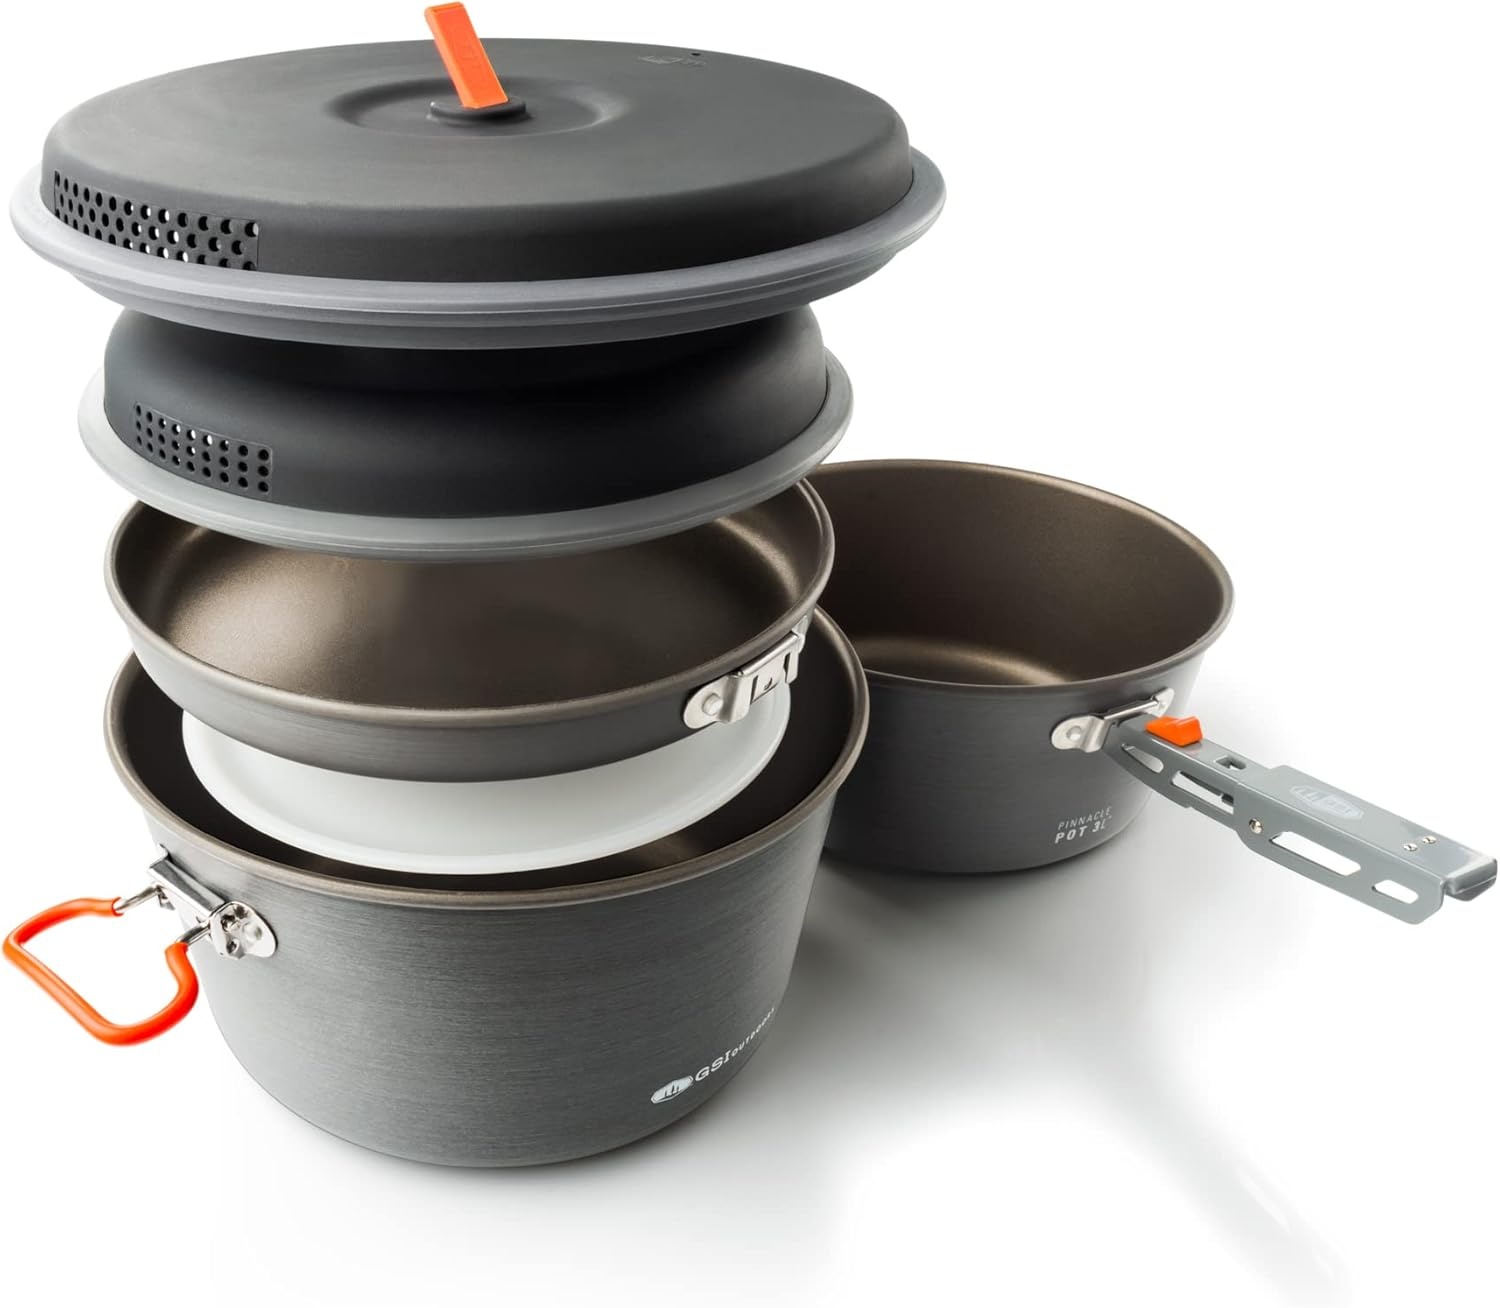
GSI Pinnacle Base Camper Large
Brand: GSI
GSI Pinnacle Series อุปกรณ์ครัวอลูมิเนียมน้ำหนักเบา ผิวเคลือบ 3 ชั้น ด้วย Teflon Radiance Technology ทนทานต่อการขีดข่วนและกระจายความร้อนได้เร็วกว่า Teflon แบบปกติ ให้คุณทำอาหารได้สะดวก และทำความสะอาดได้ง่าย GSI Pinnacle Base Camper Large ชุดหม้อและกระทะ ที่ออกแบบมาสำหรับการทำอาหารอย่างจริงจัง ด้วยหม้อและกระทะเคลือบ Teflon ขนาดใหญ่ อุปกรณ์ทั้งหมดสามารถแพคเก็บรวมได้อย่างกะทัดรัด ขนาด 10 x 10 x 6 นิ้ว น้ำหนัก 1,560 กรัม ในชุดประกอบด้วย หม้อเคลือบ Teflon ขนาด 5 ลิตร หม้อเคลือบ Teflon ขนาด 3 ลิตร กระทะเคลือบ Teflon ขนาด 9 นิ้ว ฝาปิดหม้อแบบมีรูเทน้ำ 2 ขนาด เขียงพลาสติก ด้ามจับหม้อแบบถอดได้ ถุงผ้าสำหรับเก็บ
Category: Sporting Goods > Outdoor Recreation > Camping & Hiking > Camping Cookware & Dinnerware > Camping Pots